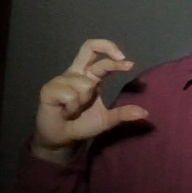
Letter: thal